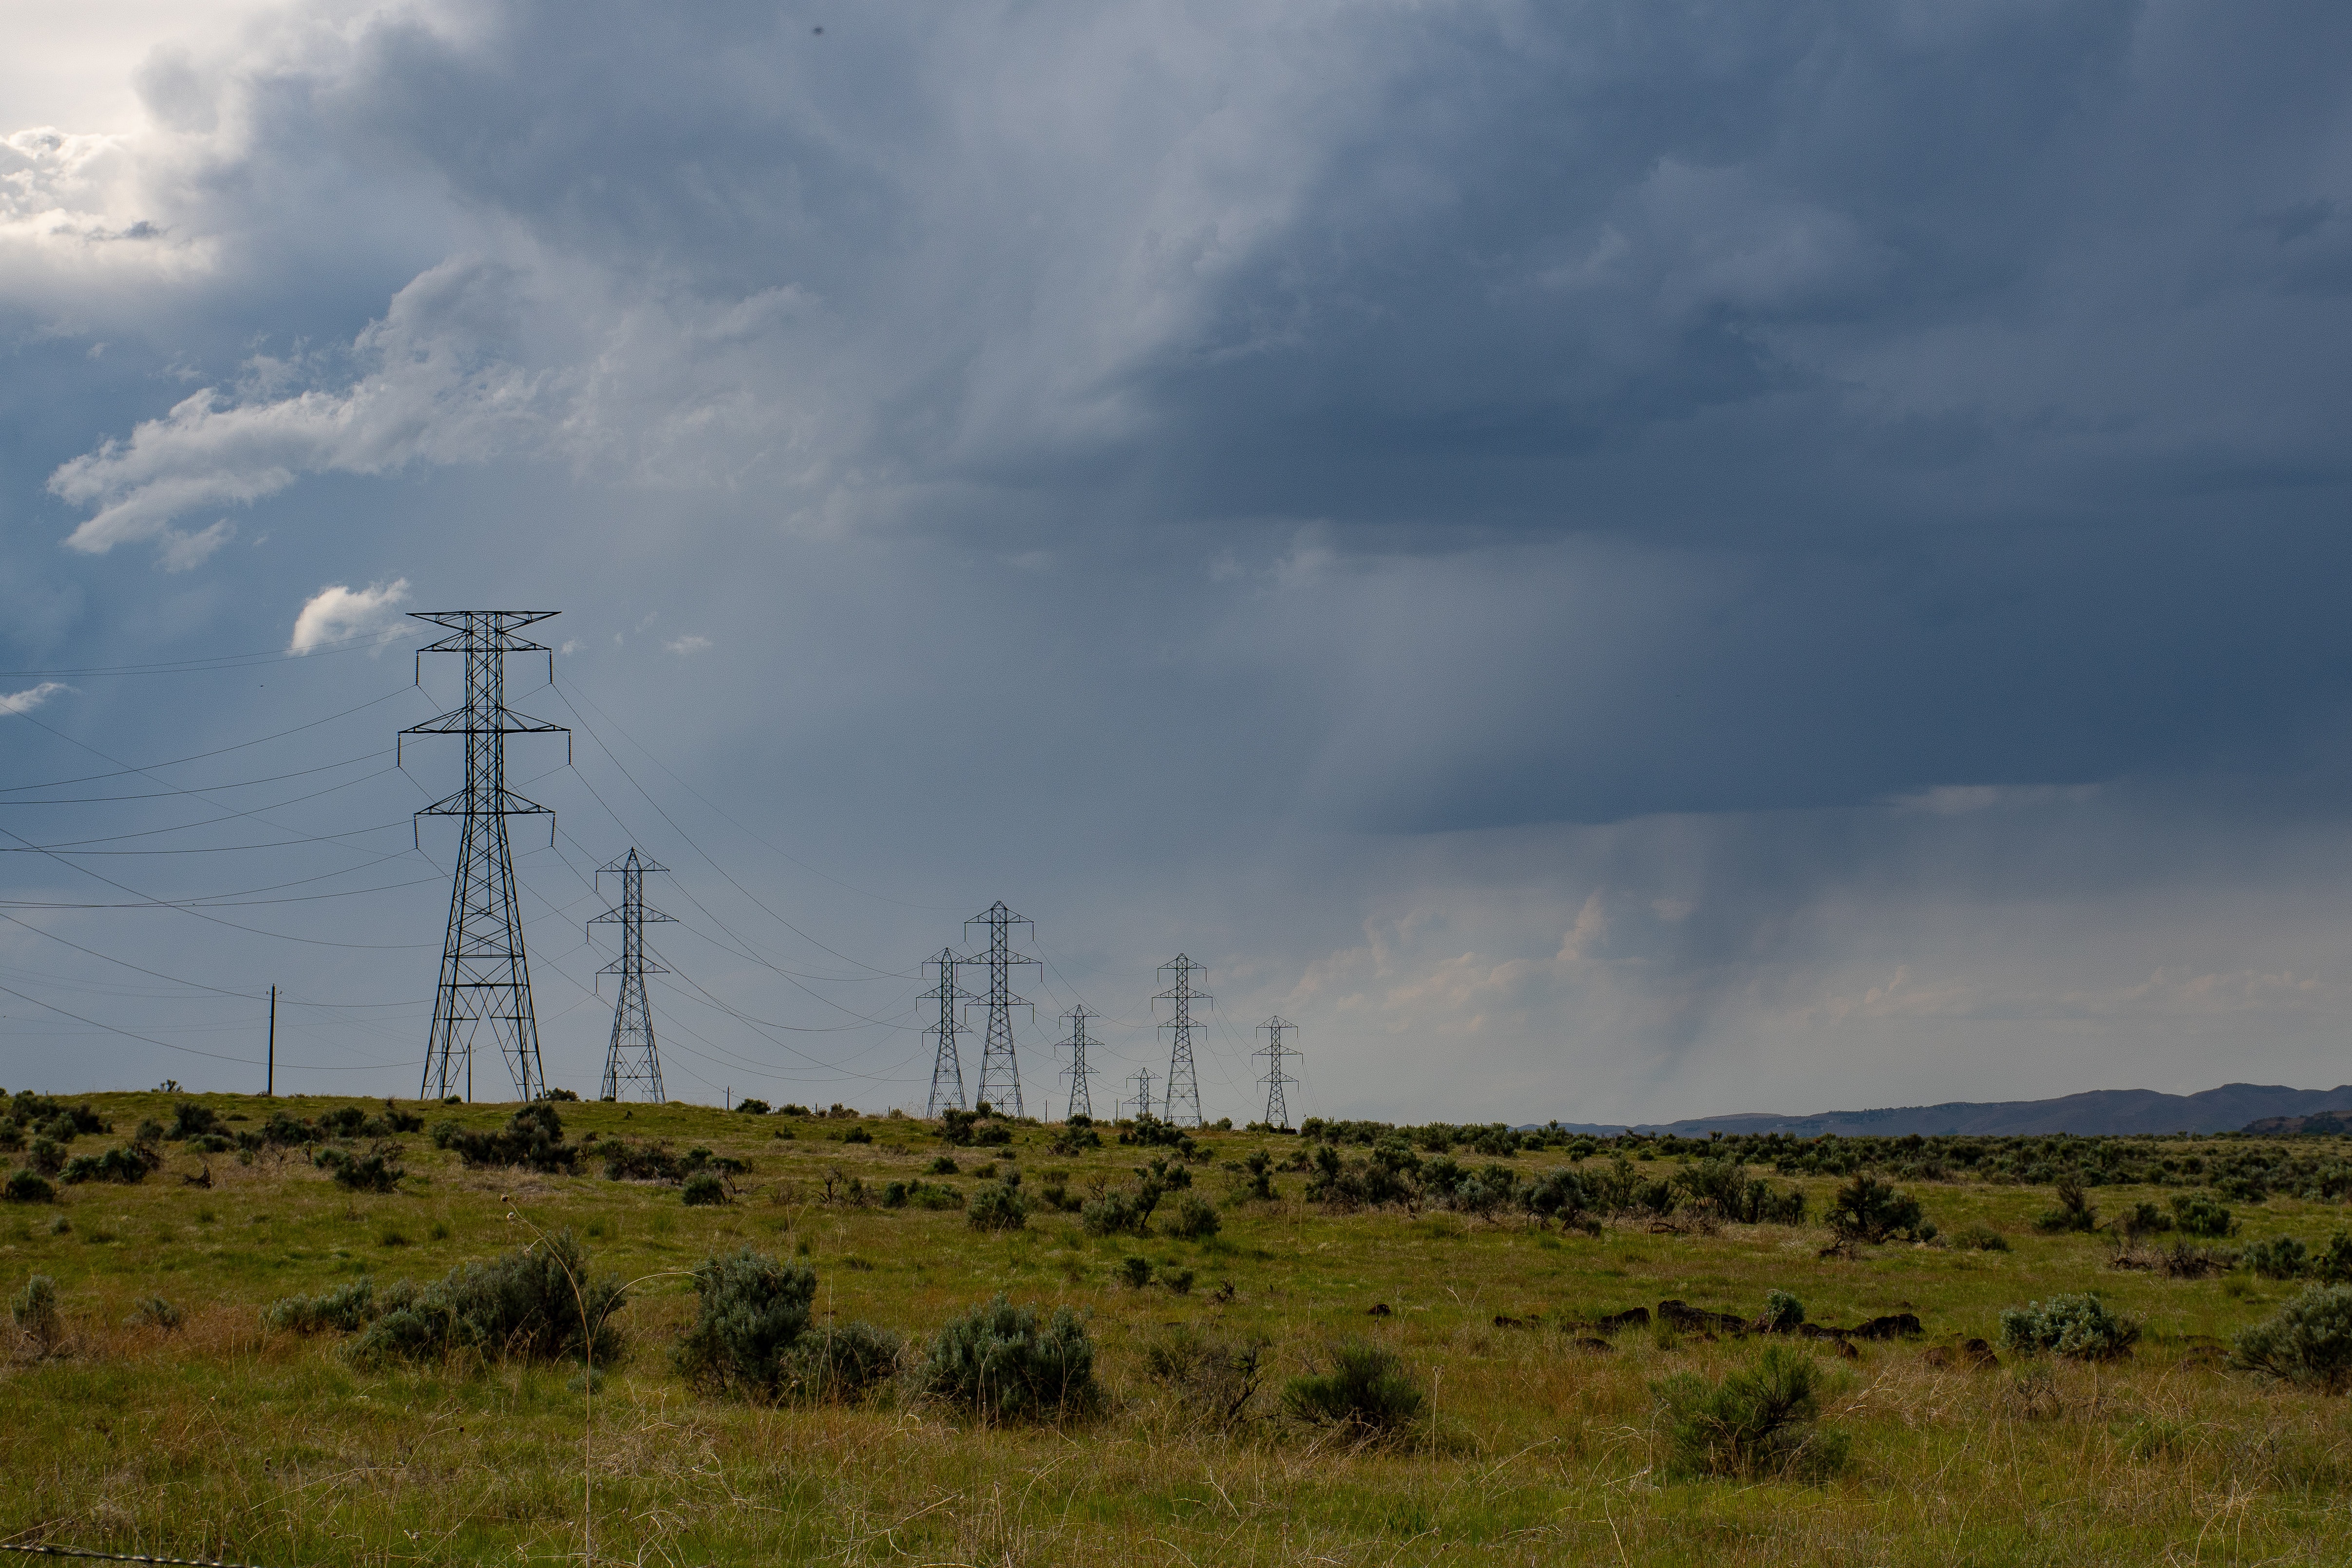
sky, overhead power line, electricity, cloud, transmission tower, natural environment, electrical supply, grassland, ecoregion, atmosphere, prairie, tree, rural area, plain, tower, hill, steppe, landscape, land lot, tundra, public utility, horizon, wind, meteorological phenomenon, plant, meadow, mountain, road, wildflower, cumulus, savanna